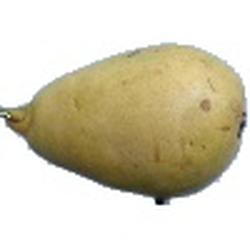
Label: Pear